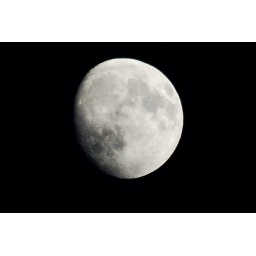
tonight, around 19.00 h. in a clear sky  // Vanavond, rond zeven uur, aan 'n heldere hemel